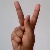
The image shows a hand gesture representing the letter 'K' in Indian Sign Language.